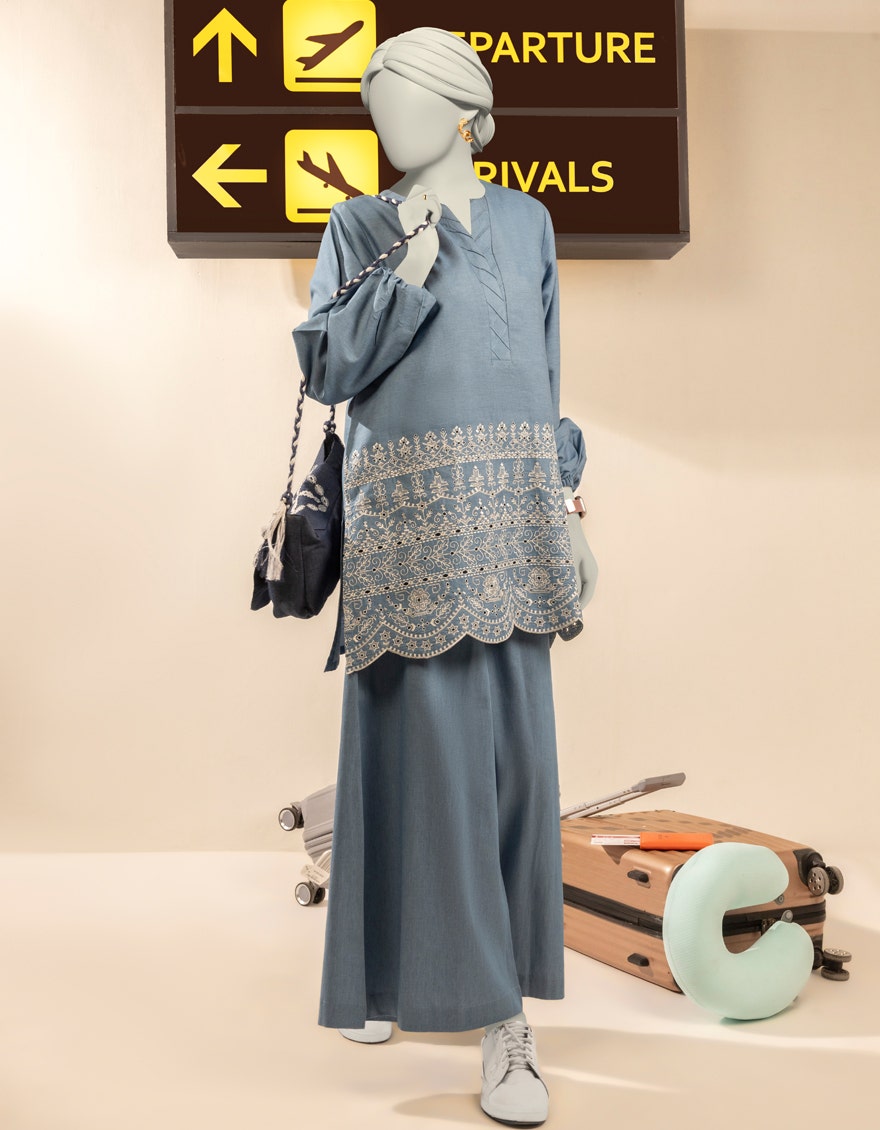
blue kamis kamis travel dress